Grimms Notes

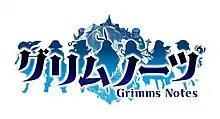

was an online free-to-play role-playing game developed by Genki and published by Square Enix. It was released in Japan on January 21, 2016 for Android and iOS devices. The game was released worldwide on March 2, 2018 in South Korea, China, North America and Europe by Flero Games, a Korean publisher. An anime television series adaptation by Brain's Base, titled "Grimms Notes: The Animation", premiered from January 10 to March 28, 2019; the anime series is licensed in North America by Sentai Filmworks.